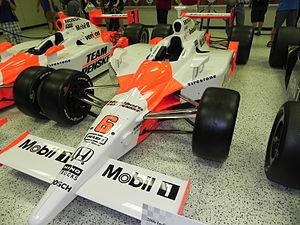
Sam Hornish Jr est un pilote automobile américain né le 2 juillet 1979 à Defiance, dans l'Ohio. Vainqueur à trois reprises du championnat IRL/IndyCar Series ainsi que des 500 miles d'Indianapolis en 2006.
Les 500 miles d'Indianapolis 2006, organisés le 28 mai 2006, ont été remportés par le pilote américain Sam Hornish Jr., sur une Dallara-Honda de l'écurie Penske Racing.